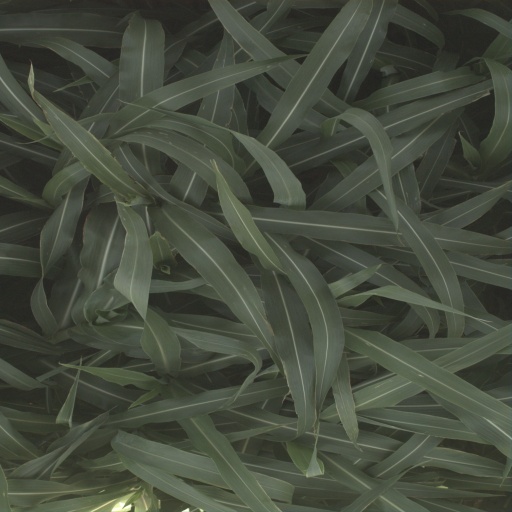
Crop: sorghum